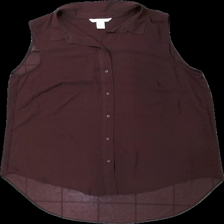
View: front
Type: Tank top
Category: Ladies
Brand: H&M
Colors: Brown
Material: 100% polyester
Pattern: Transparent
Cut: Regular
Size: 42
Season: All
Smell: Major
Damage location: top right
Damage 2 location: top left
Damage 3 location: bottom right
Price range: <50
Recommended usage: Export
Description: brun genomskinlig ärmlös skjorta, luktar rök
Comment: äcklig lukt